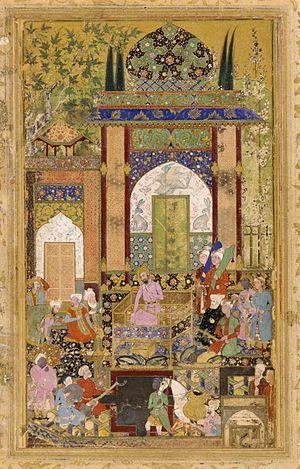
Bāburnāma, également connu sous le nom de Tuzk-e Babri, est le nom donné aux mémoires de Zahir ud-Din Muhammad Babur, fondateur de l'Empire moghol et un arrière-arrière-arrière-petit-fils de Tamerlan.
Farroukh Bek est un peintre miniaturiste persan.